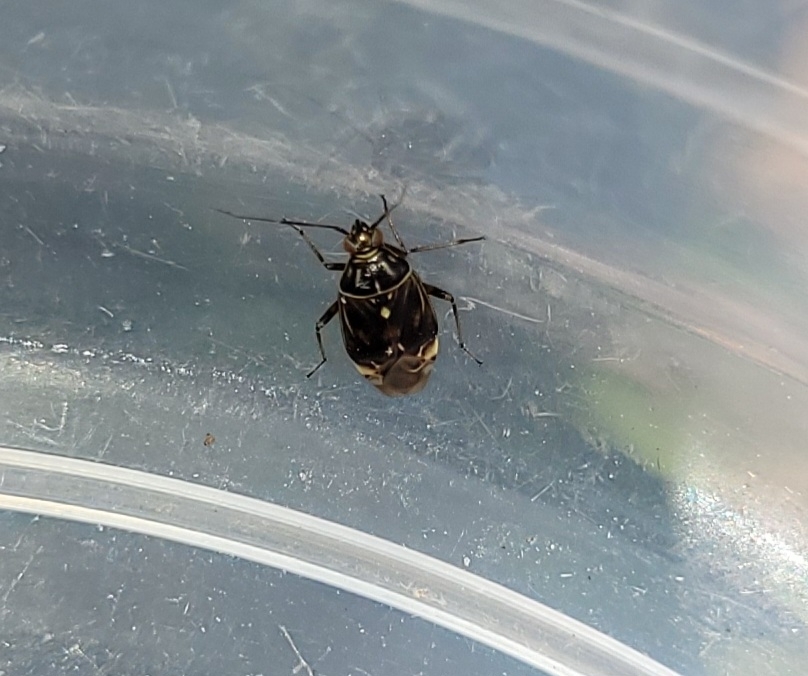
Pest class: lygus_bug